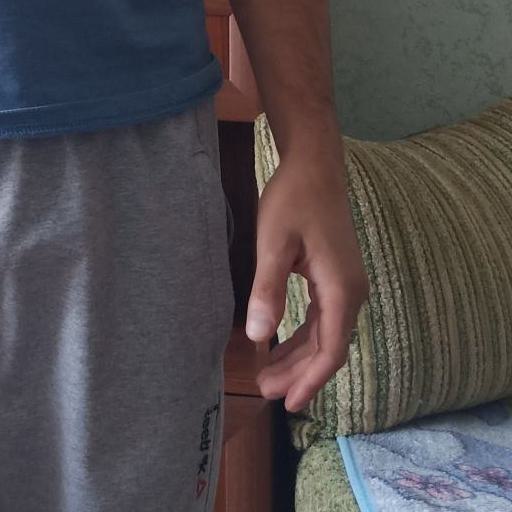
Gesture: no_gesture